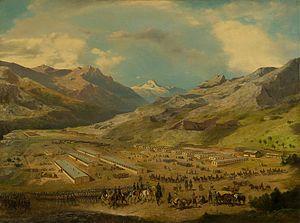
La campagne de Bosnie-Herzégovine est une campagne militaire menée par l'Autriche-Hongrie afin d'affirmer et renforcer son contrôle sur la Bosnie-Herzégovine. Elle se déroule du 29 juillet au 20 octobre 1878, période pendant laquelle l'armée austro-hongroise fait face à la résistance locale, épaulée — non officiellement — par les soldats de l'Empire ottoman, lesquels sont officiellement contraints de se retirer du vilayet des suites des termes du traité de Berlin qui mettait fin à la guerre russo-turque de 1877-1878.